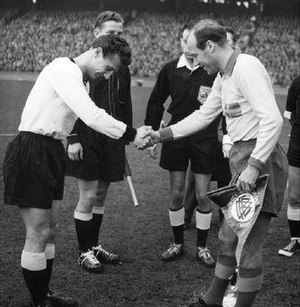
Hans Schäfer
Hans Schäfer var en tysk fodboldspiller, der som angriber på det vesttyske landshold var med til at vinde guld ved VM i 1954 i Schweiz, efter den sensationelle 3-2 sejr i finalen over storfavoritterne fra Ungarn. Han spillede fem af tyskernes seks kampe i turneringen. I alt nåede han, mellem 1952 og 1962 at spille 39 landkampe og score 15 mål. Han deltog desuden ved VM i 1958 og 1962.